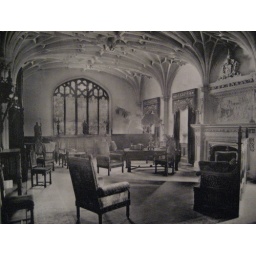
The stained glass window in place in Rochroane Castle.